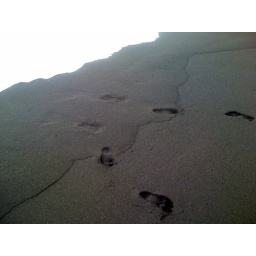
Footprints in the black sand at Waipi'o. Sent from my iPhone